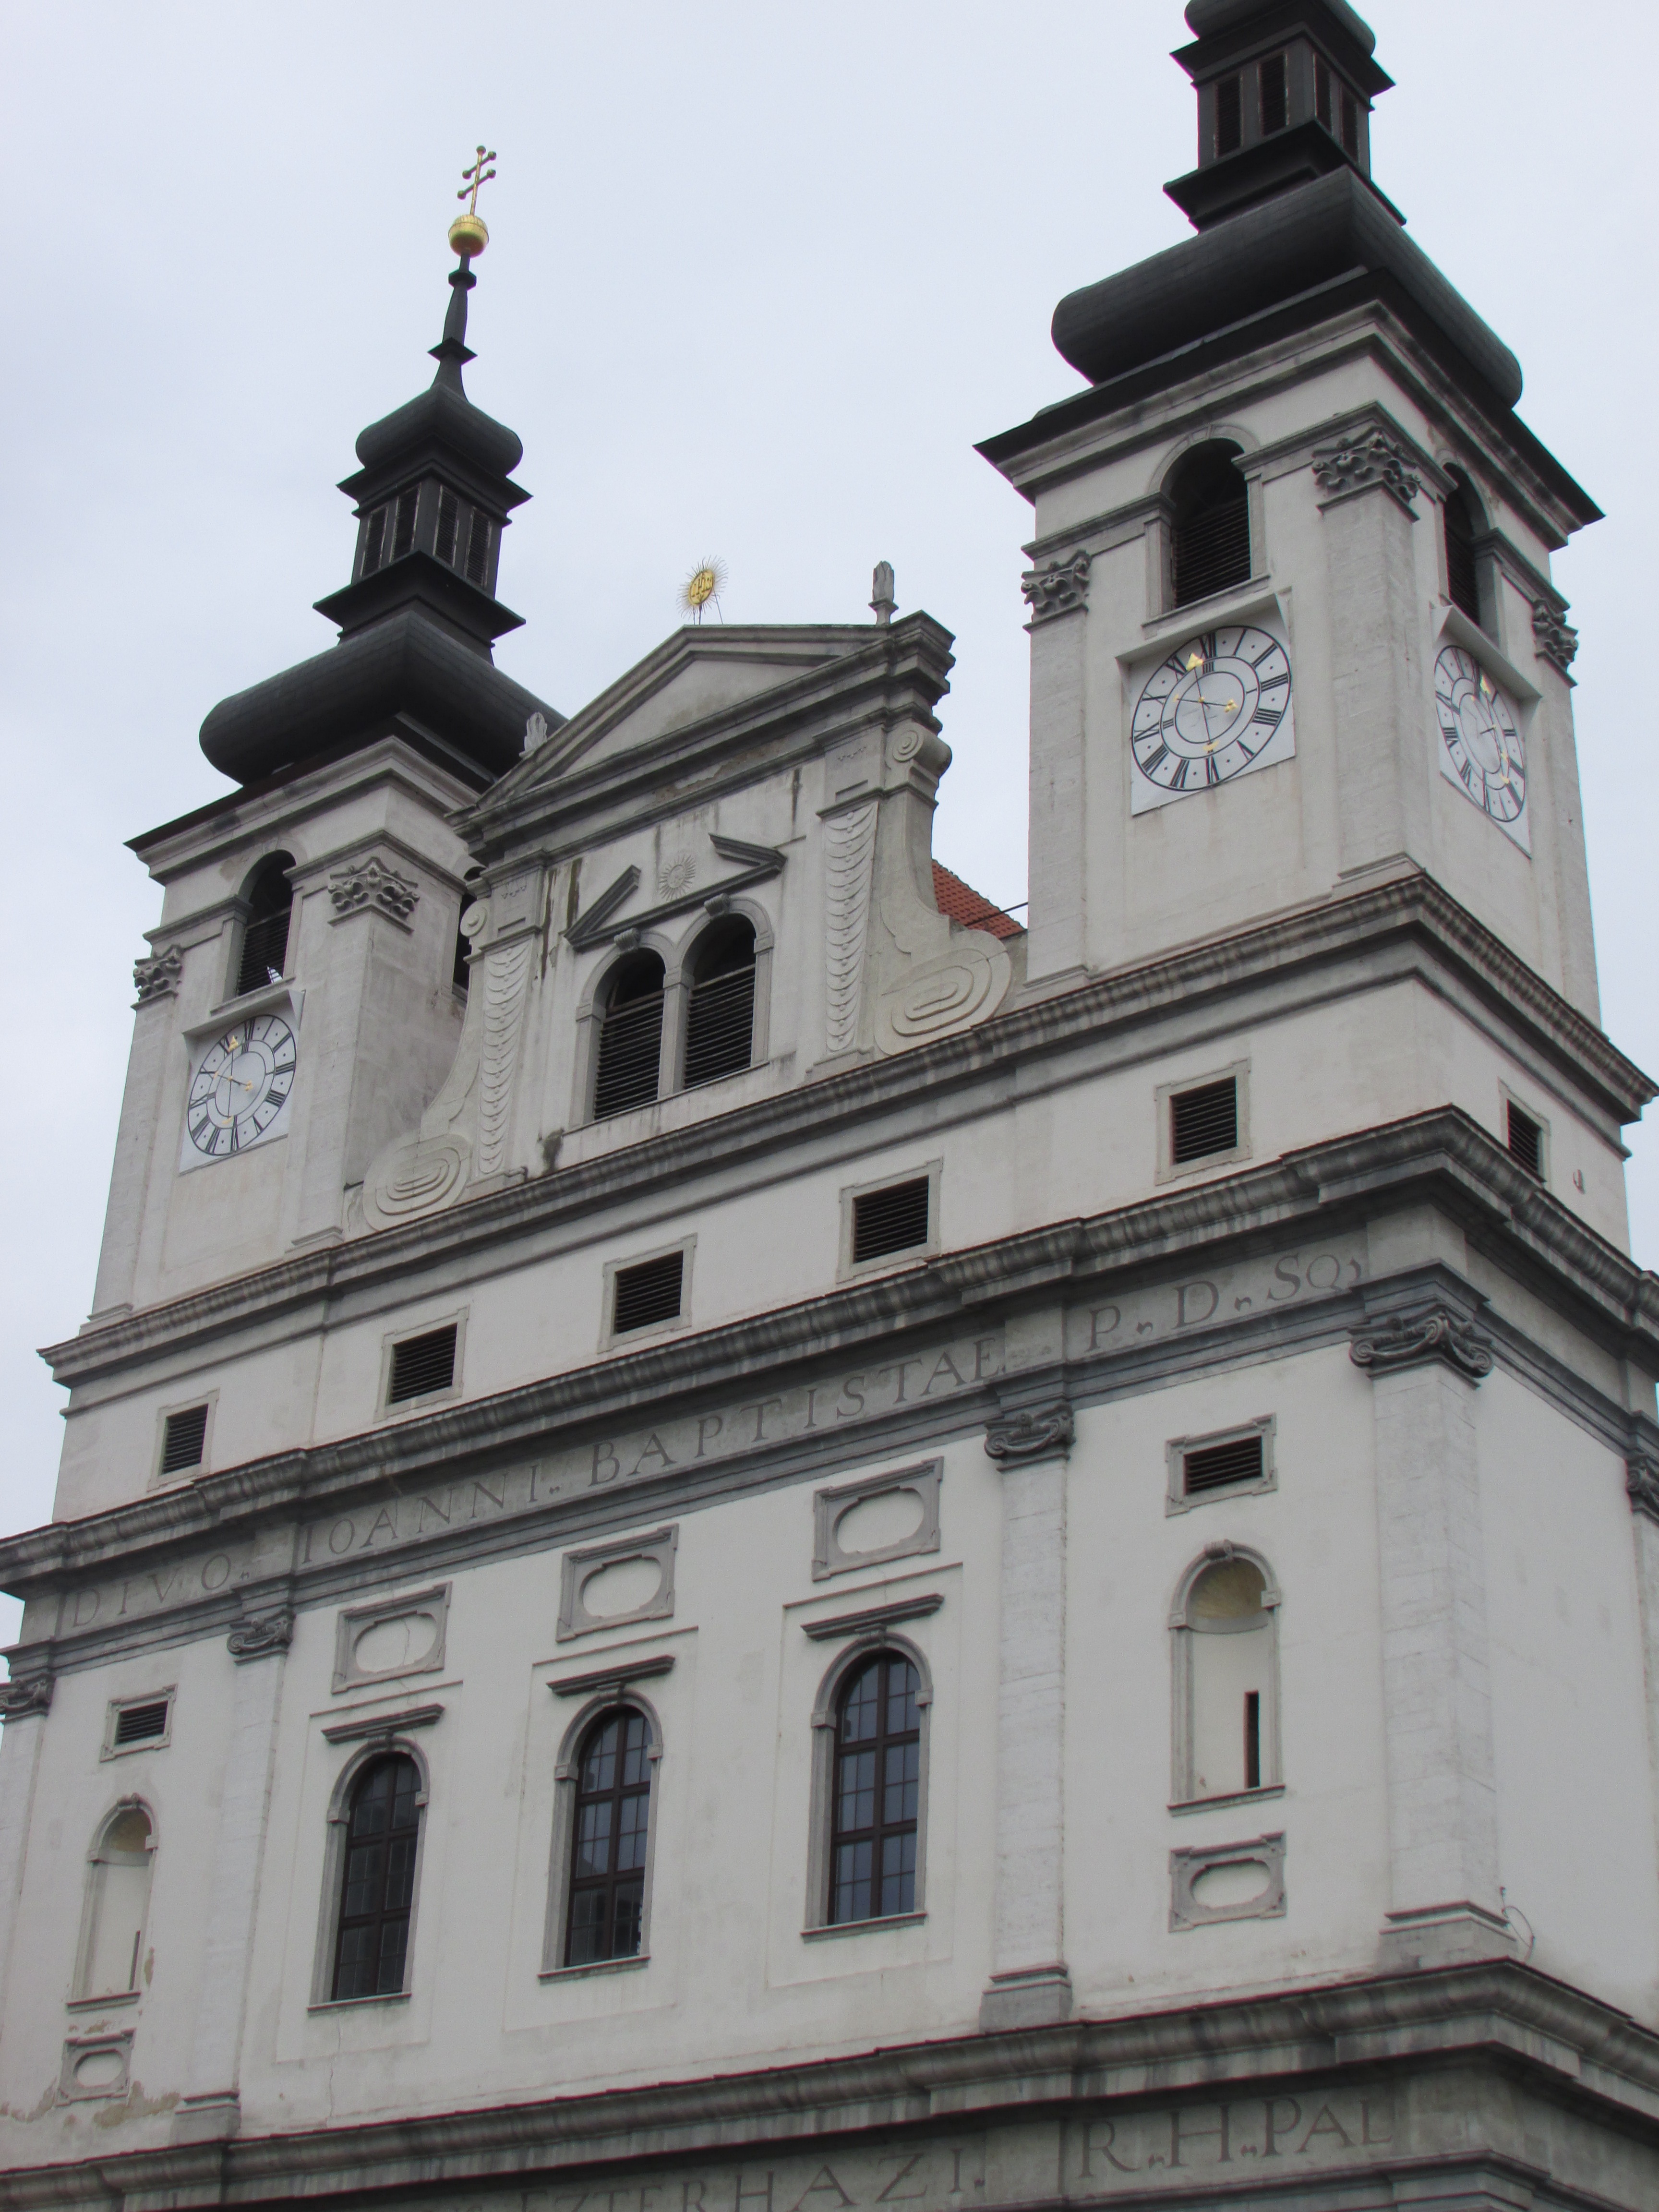
architecture, town, building, tower, religion, landmark, facade, church, place of worship, bell tower, steeple, synagogue, basilica, slovakia, trnava, classical architecture